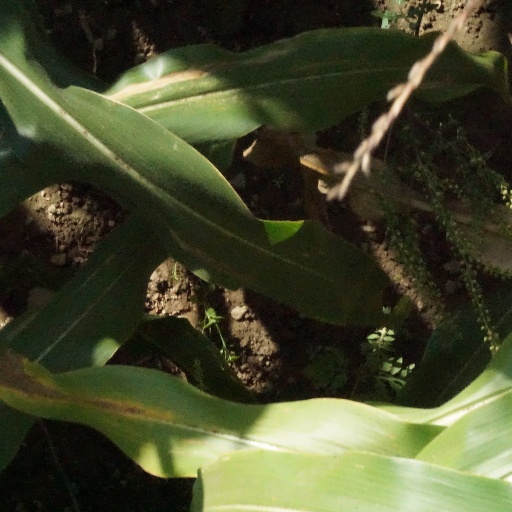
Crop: maize; corn